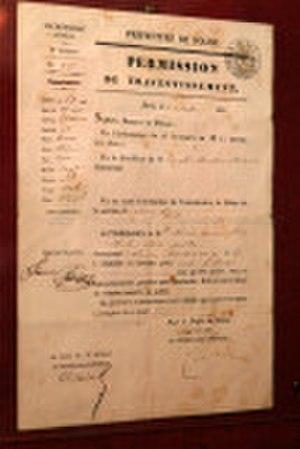
Permission de travestissement accordée par le préfet de police de Paris à Nathalie Micas le 11 octobre 1851 (photo Patrick Debétencourt)
En France, une permission de travestissement est un document officiel délivré par la préfecture de police, rendu obligatoire par l’ordonnance du 16 brumaire an IX du préfet de police de Paris, autorisant les femmes « à s'habiller en homme ». Cette ordonnance a été reconnue comme implicitement abrogée en janvier 2013.